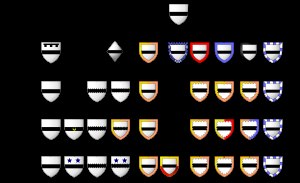
Brisure
Forandringssystem i skotsk heraldik.
En brisure er i heraldikken en forandring af et våbenmærke, således at der opstår et nyt, afledt våben. Det nye våben kan også siges at være en brisure af det gamle. En brisure kendt fra dansk historie er Slesvigs våben, der er afledt af Danmarks